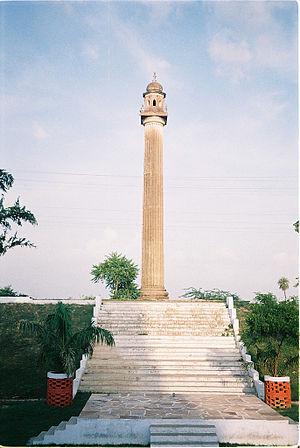
La Martinière College est un établissement d'enseignement situé à Lucknow, la capitale de l'État indien d'Uttar Pradesh. Il se compose de deux écoles réparties sur différents campus pour les garçons et les filles. L'école pour garçons a été fondée en 1845 et celle pour filles en 1869. L'école pour garçons est la seule école au monde à avoir reçu les honneurs royaux de bataille pour son rôle dans la défense de Lucknow pendant la révolte des cipayes de 1857.